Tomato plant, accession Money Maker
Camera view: vertical (180 deg); turntable rotation: 270 degrees
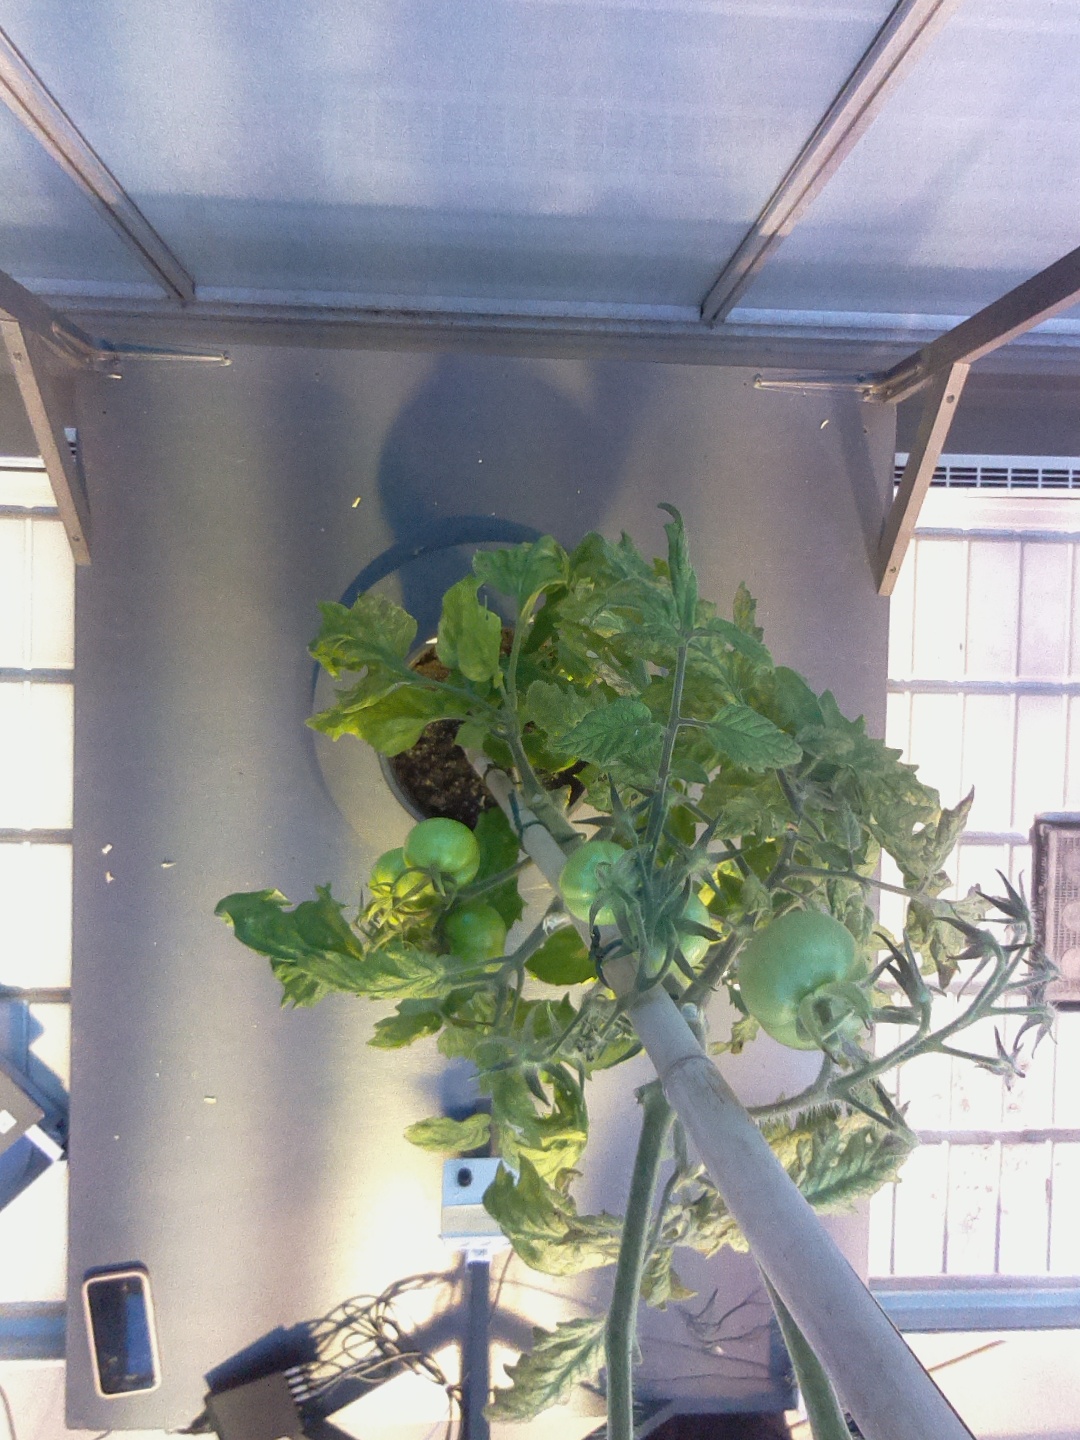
BBCH growth stage 79: 90% -100% of final fruit size